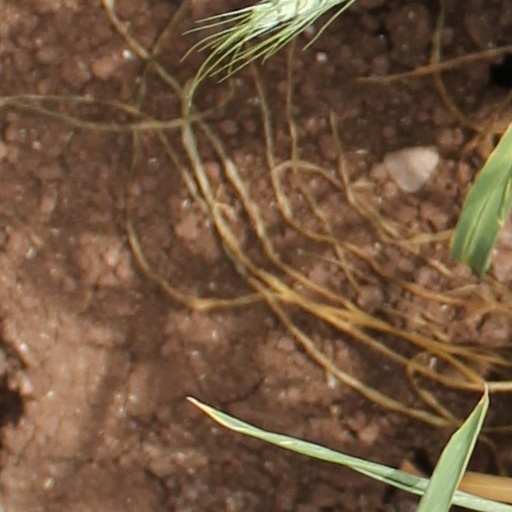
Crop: wheat